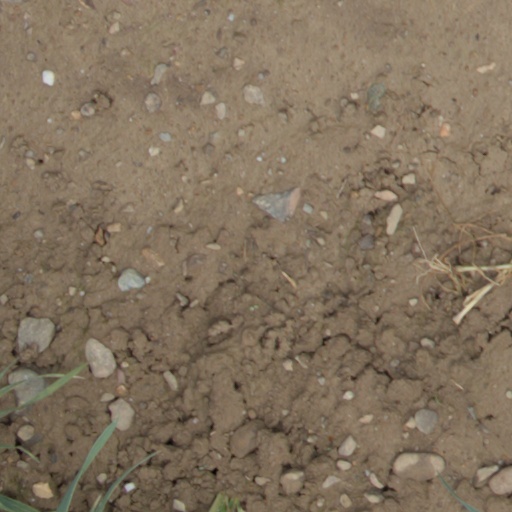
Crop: wheat